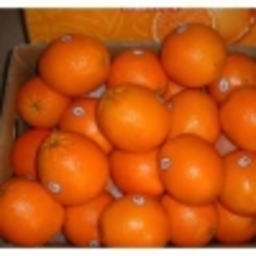
Label: Orange